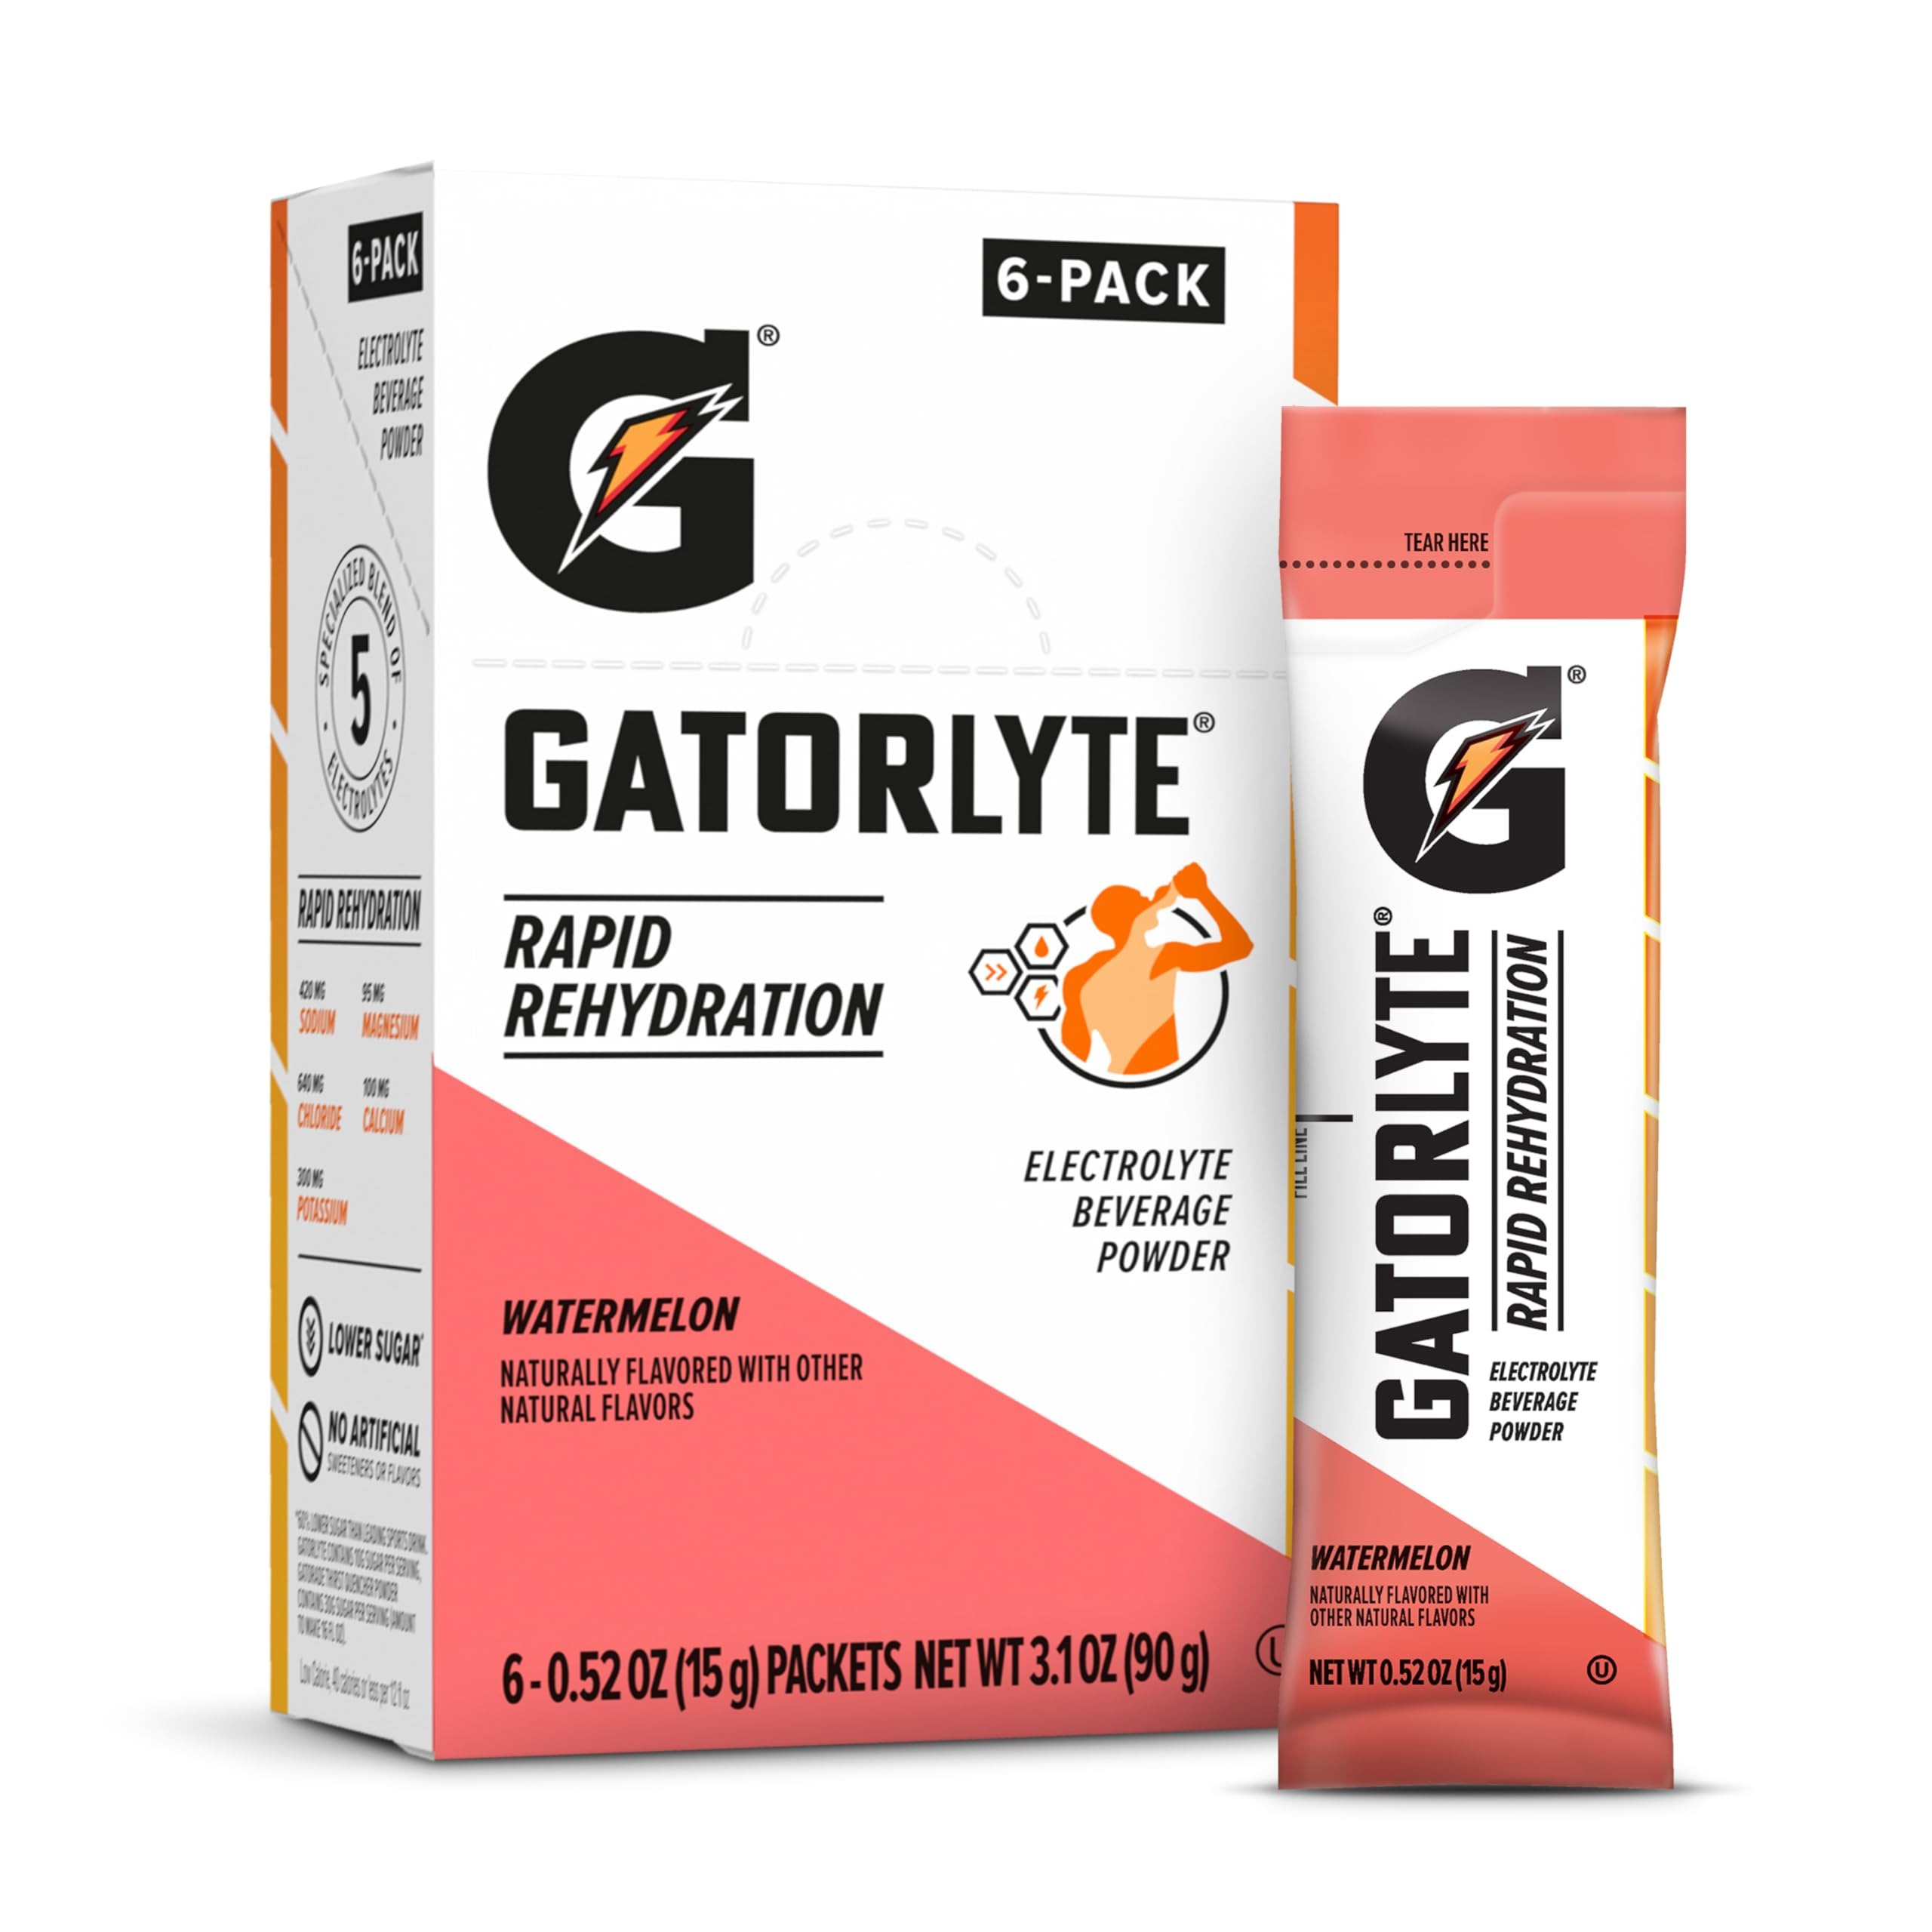
Item Name: Gatorade Gatorlyte Powder Watermelon, 16.9oz (Pack of 6)
Bullet Point 1: Includes 6 sticks of Gatorlyte Rapid Rehydration powder, each stick makes 16.9 oz (500ml) of Gatorlyte, Watermelon flavor​
Bullet Point 2: Same great product as Gatorlyte Ready to Drink, but in convenient powder form.​
Bullet Point 3: Scientifically formulated for rapid rehydration to help quickly replace the fluids and electrolytes lost in sweat​
Bullet Point 4: Specialized blend of 5 electrolytes: Sodium, Potassium, Chloride, Magnesium, and Calcium​
Bullet Point 5: Made with no artificial sweeteners or flavors​
Bullet Point 6: Lower Sugar: Made with 60% lower sugar than leading sports drink, Gatorlyte contains 10g total sugars per 16.9 fl oz serving, the leading sports drink contains 32g sugars per 16.9 fl oz serving.​
Value: 18.06
Unit: Ounce

Price: 16.1